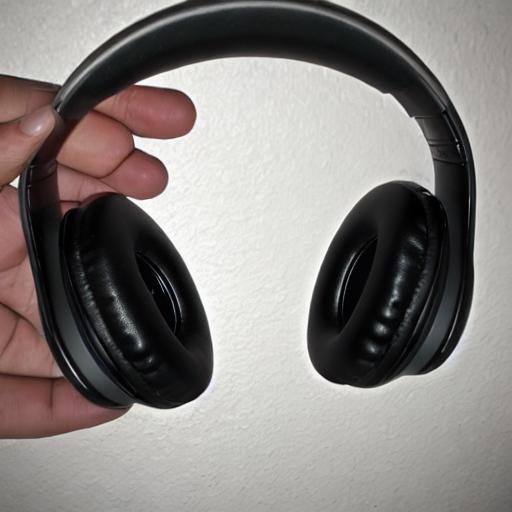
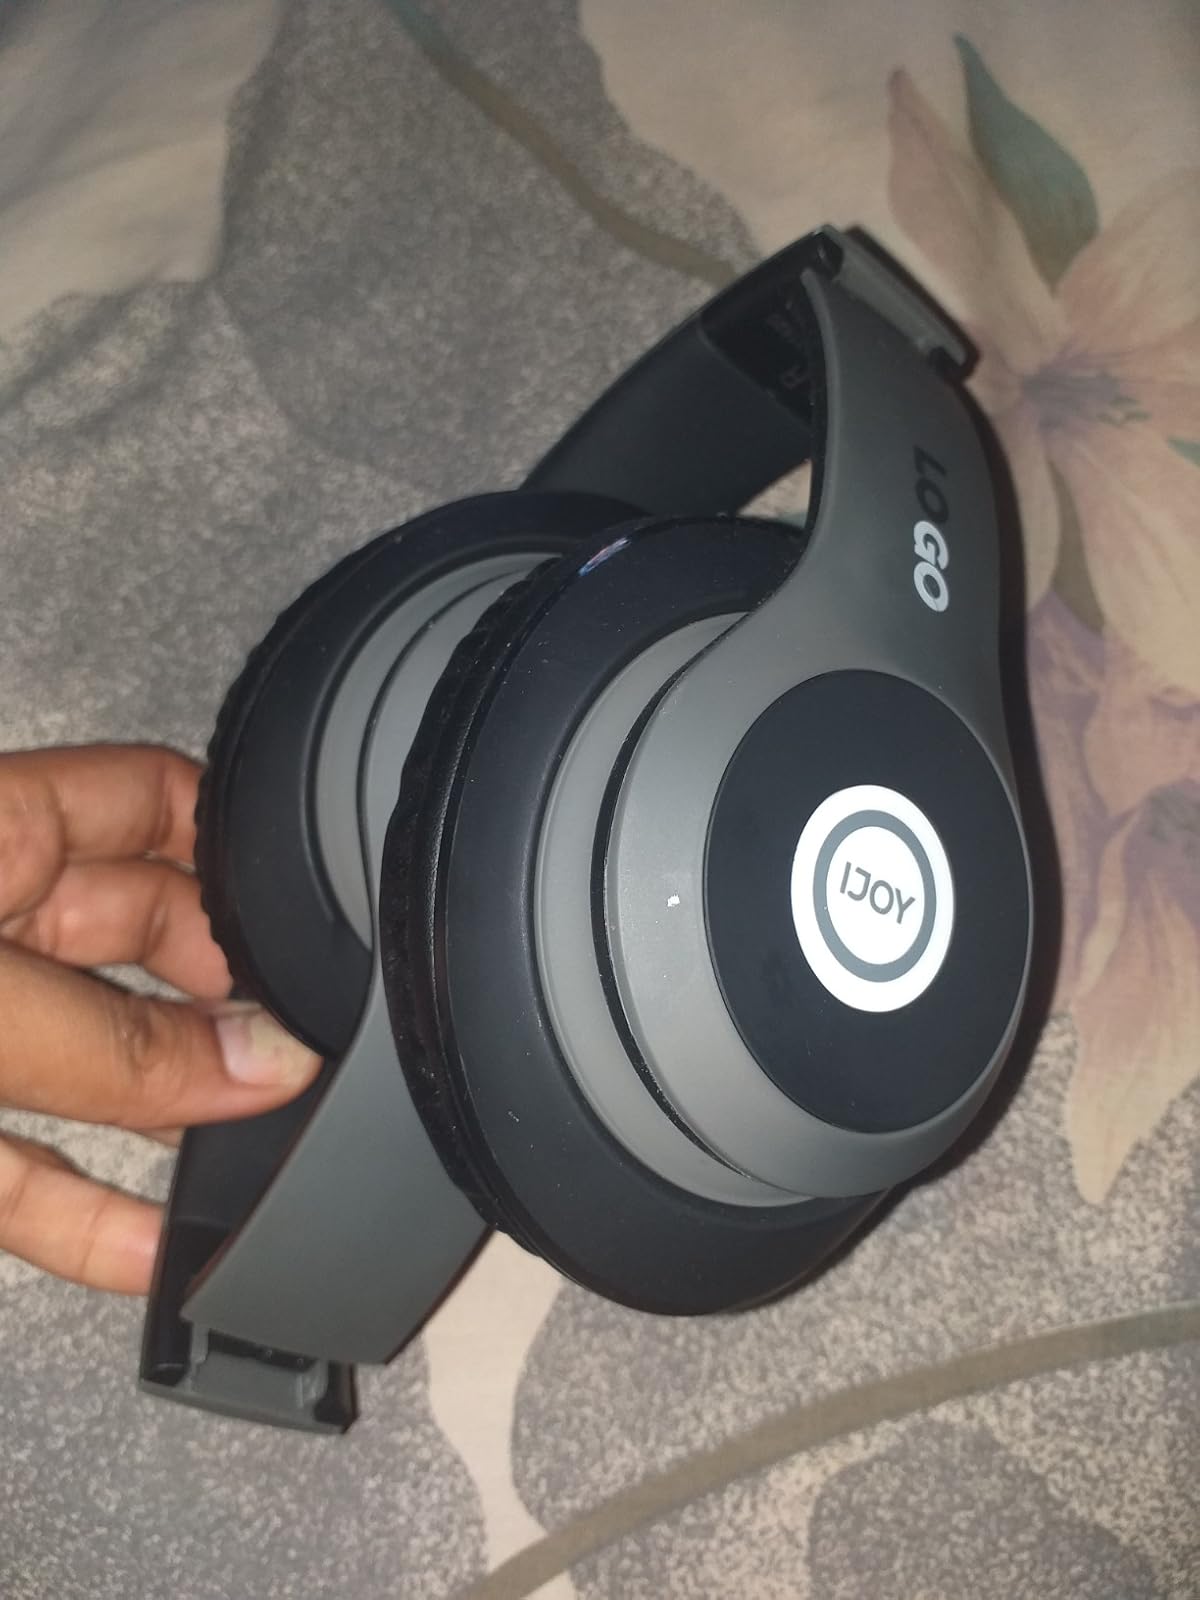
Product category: headphones
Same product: no